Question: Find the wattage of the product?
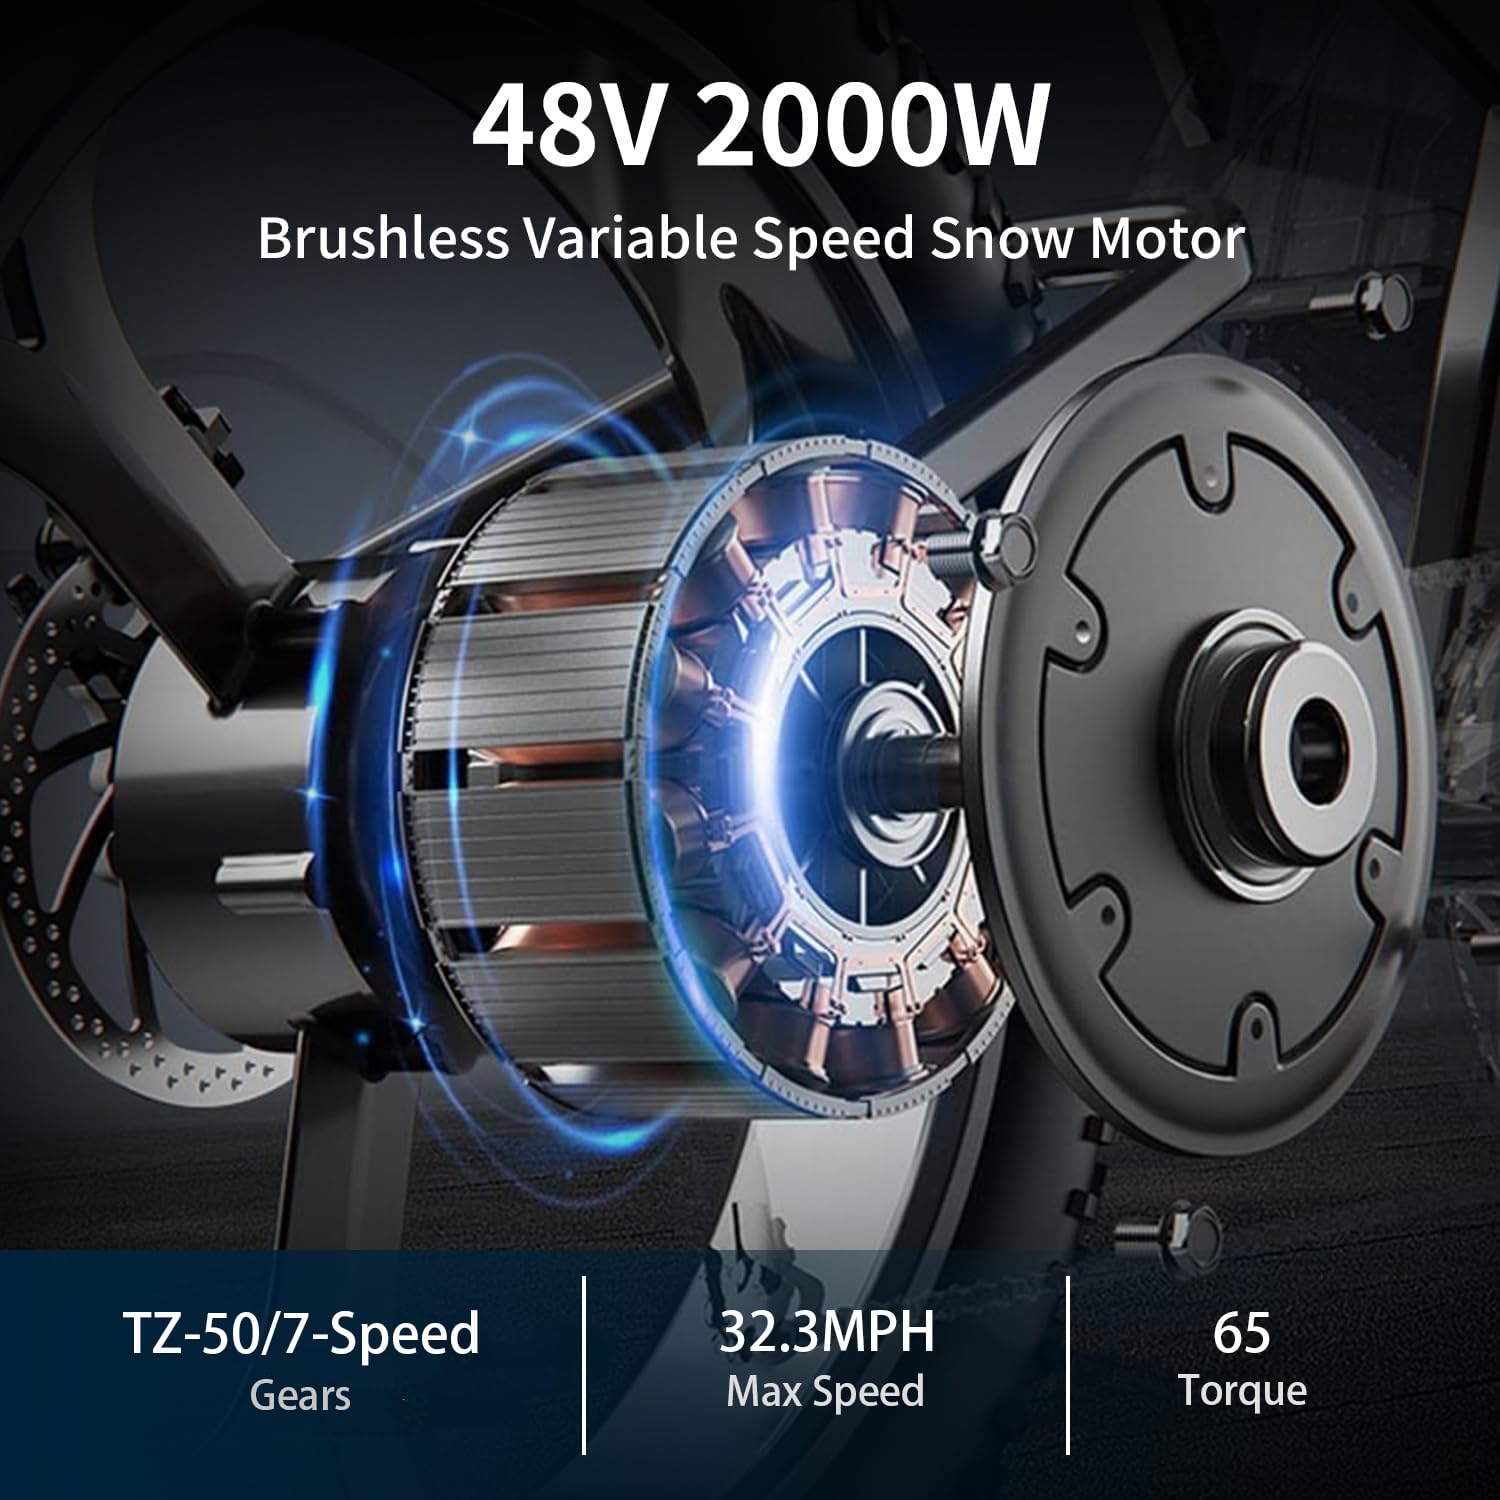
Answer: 2000.0 watt